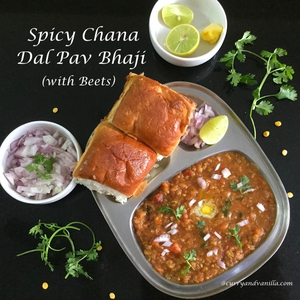
Dish: pavbhaji